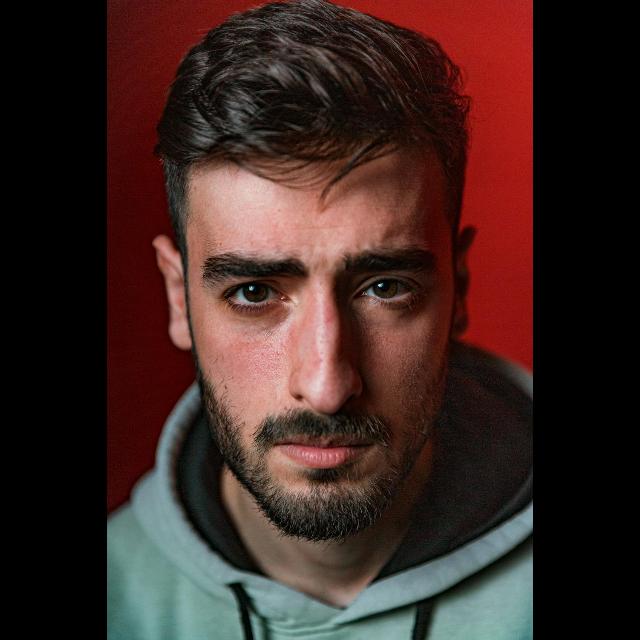
Portrait style: Real Portrait